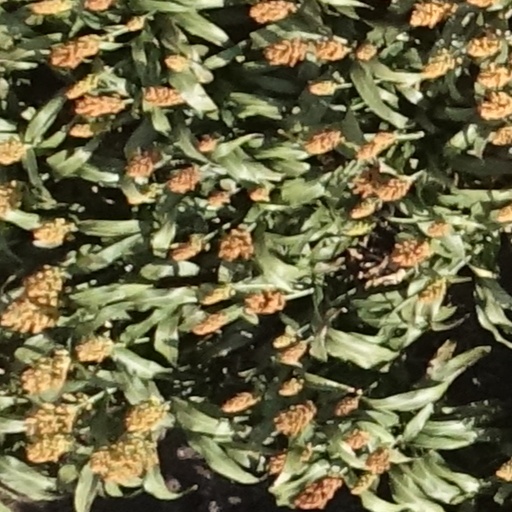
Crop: sorghum